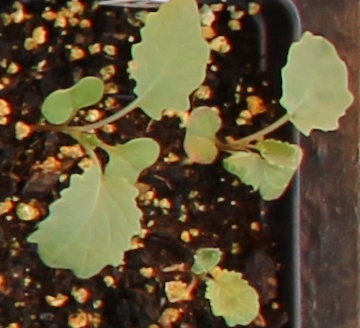
Label: Canola